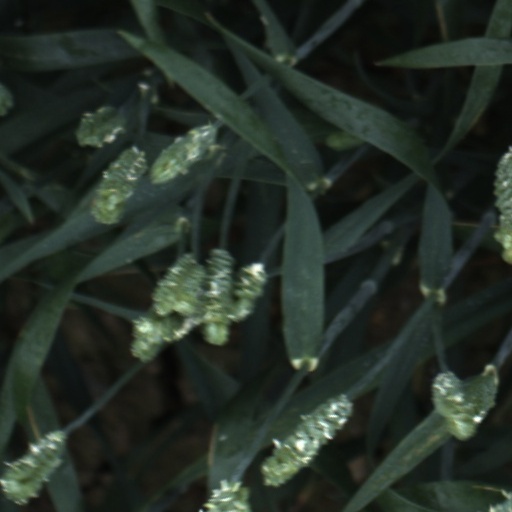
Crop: wheat